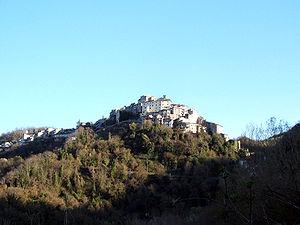
Anticoli Corrado est une commune italienne de la ville métropolitaine de Rome Capitale dans la région du Latium en Italie.
Maurice Asselin né le 24 juin 1882 à Orléans et mort le 27 septembre 1947 à Neuilly-sur-Seine est un peintre et graveur français rattaché à l'École de Paris.